Freesat

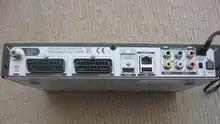
Reverse of a Humax Freesat HD box

At the launch of the service, there were two types of Freesat receivers available —standard definition-only receivers and high definition-capable receivers. The first set-top boxes were made by Bush, Goodmans and Grundig (the Alba Group) and also by Humax. As of July 2010, there were eleven companies licensed to produce Freesat boxes and televisions. Humax launched a Freesat recorder, Freesat+, which became available to the public in November 2008.